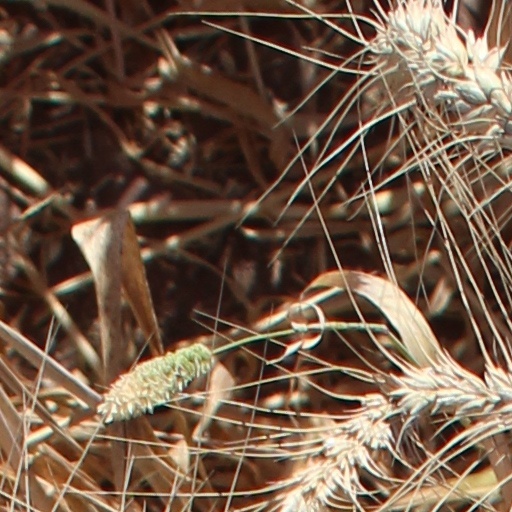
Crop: wheat